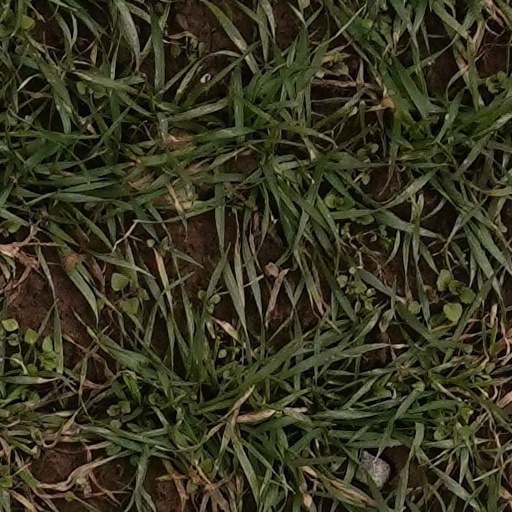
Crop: wheat